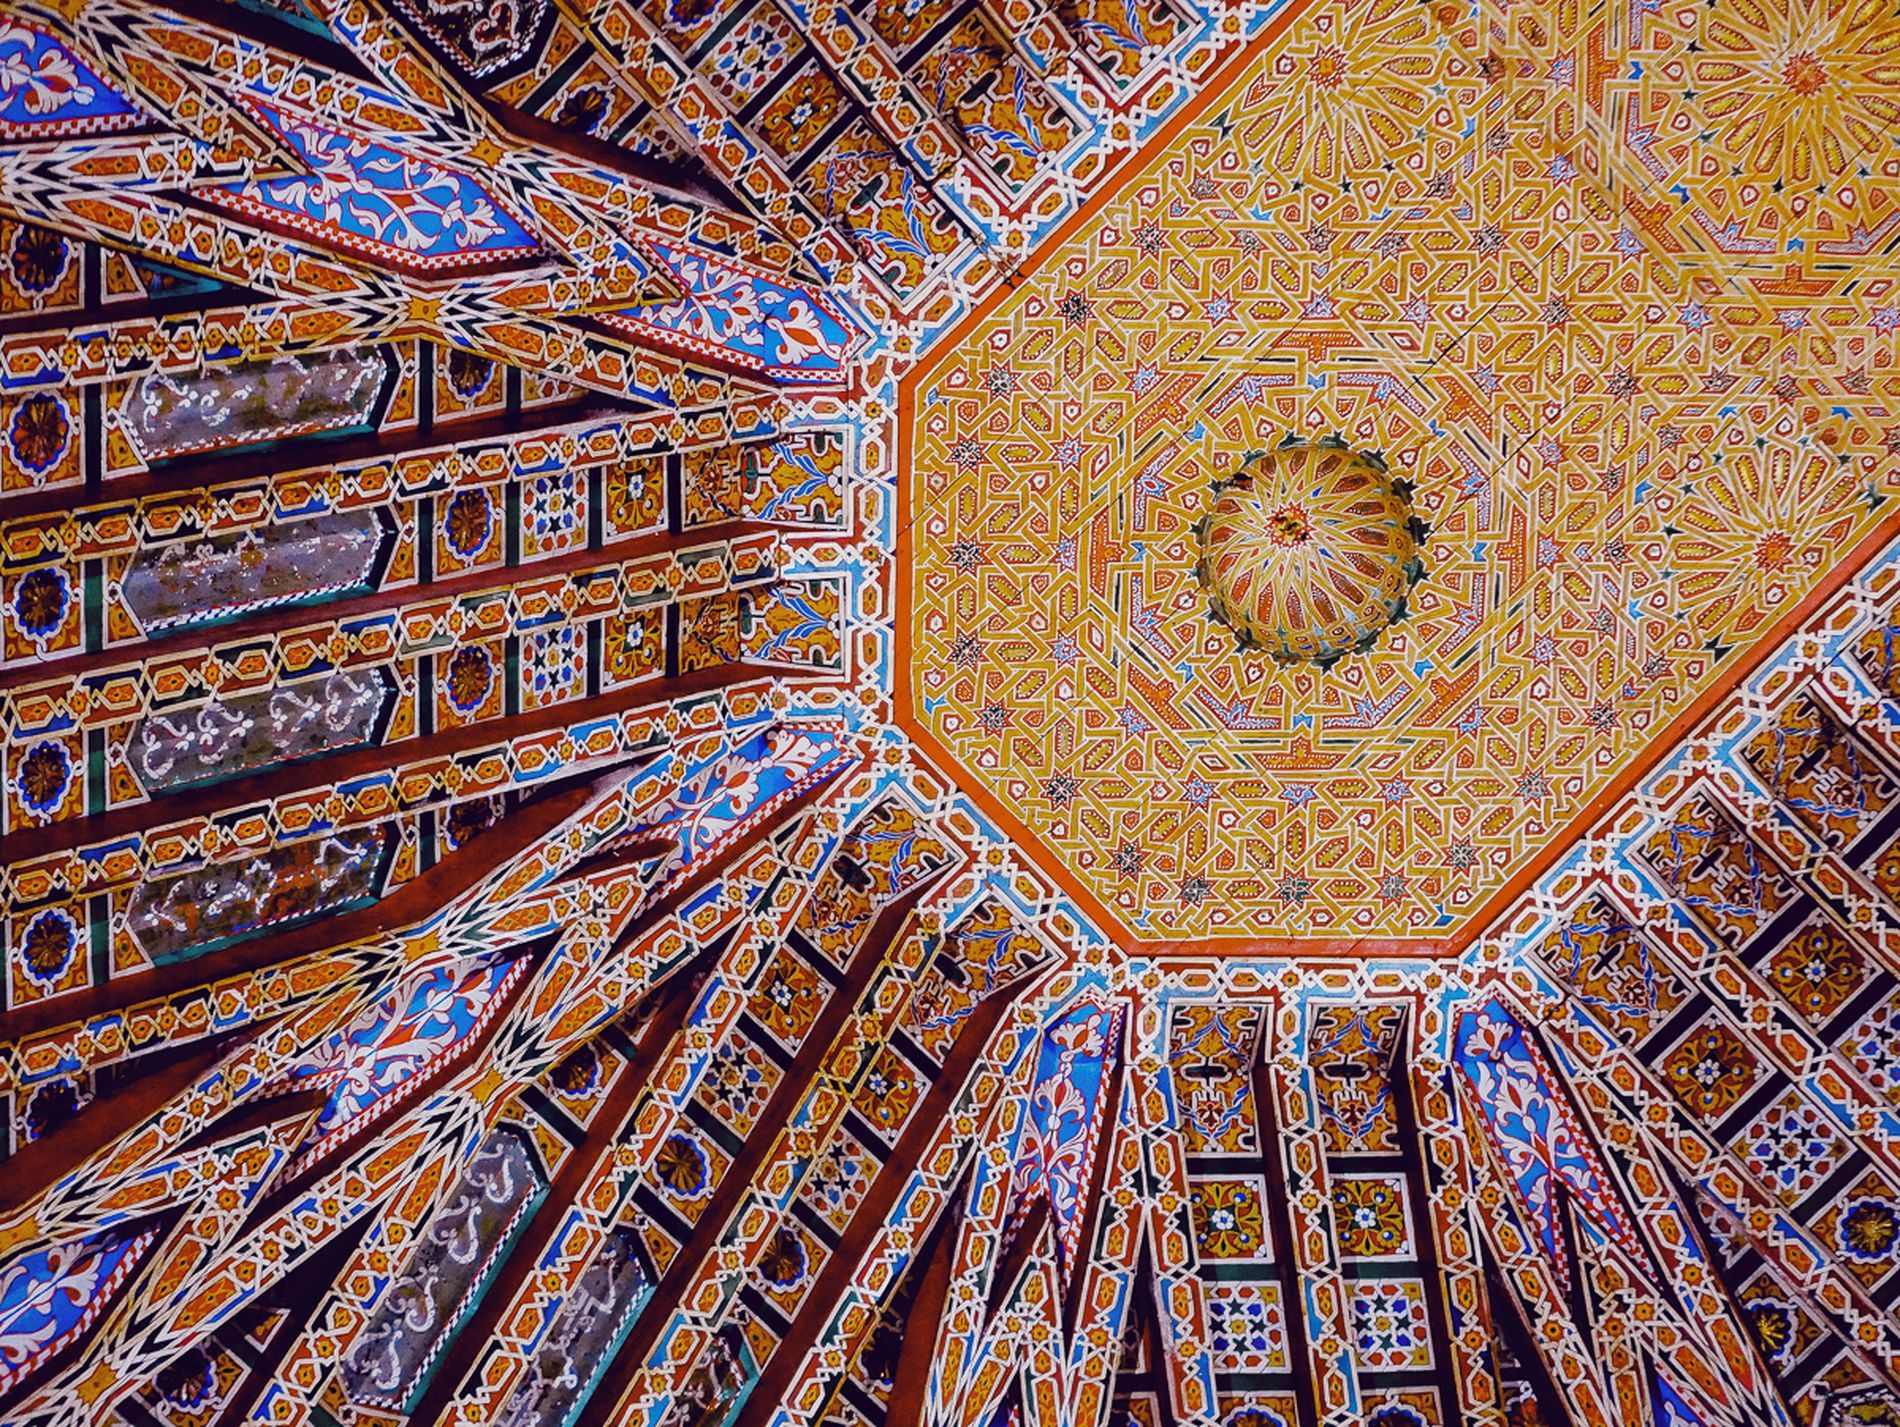
vibrant colors ceiling
The image showcases an intricately designed vibrant colors ceiling
 ceiling with elaborate geometric and floral patterns in vibrant colors
The image showcases an intricately designed vibrant colors ceiling
 ceiling with elaborate geometric and floral patterns in vibrant colors.
The image showcases an ornate ceiling with intricate geometric patterns in warm golds, blues, and reds
The lighting appears even.
The shot is a worm's eye view
The color palette is warm and vibrant, featuring golds, reds, and blues.
The style is architectural photography
Labels: Architecture, Building, Art, Pattern, Accessories, Tile, Ornament, Tapestry, Mosaic, Altar, Church, Prayer, ceiling